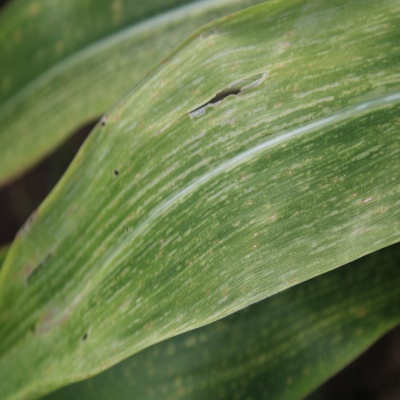
Crop: Maize
Condition: streak virus